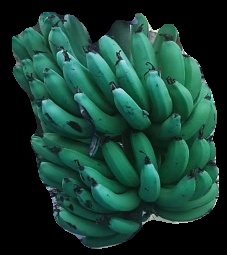
Variety: pachbale
Grade: grade3